Lucie Voňková

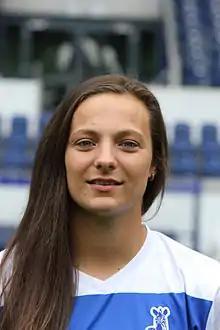
Voňková with MSV Duisburg in 2014

Lucie Voňková (28 February 1992) is a Czech former footballer who played as a striker. She was a member of the Czech Republic national team. As well as playing six seasons in her native country, she played for six seasons in Germany and two in the Netherlands.